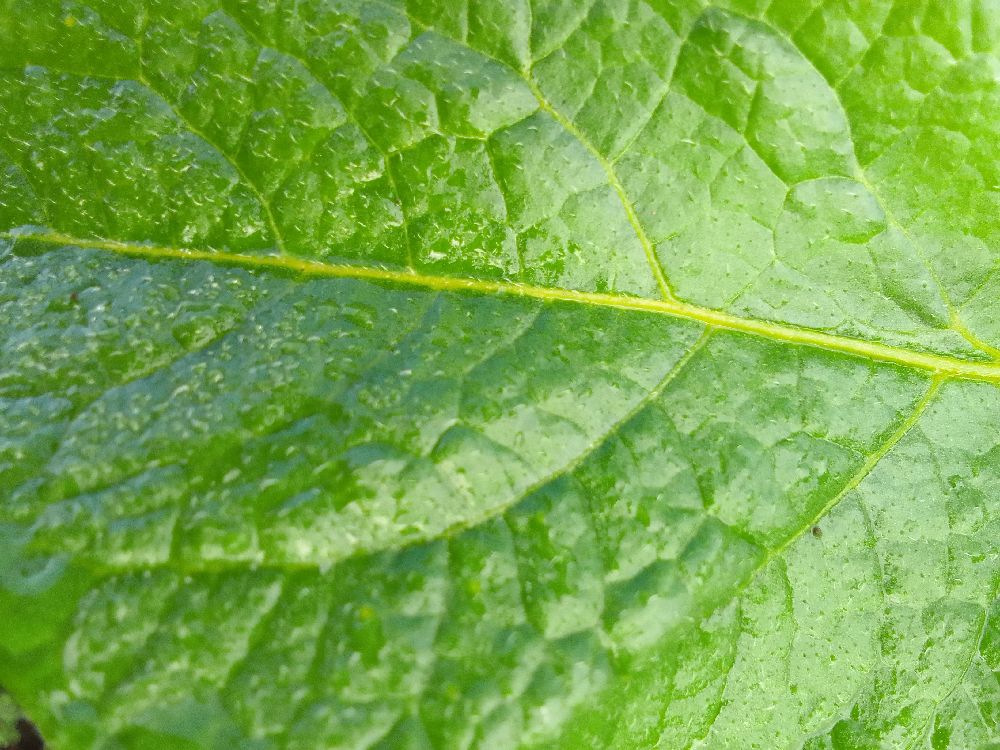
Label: Healthy